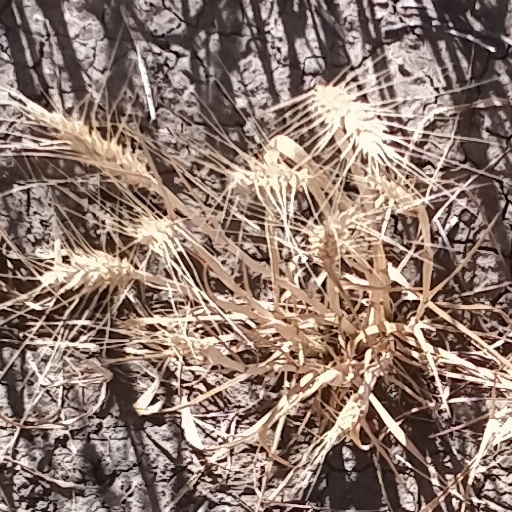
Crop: wheat